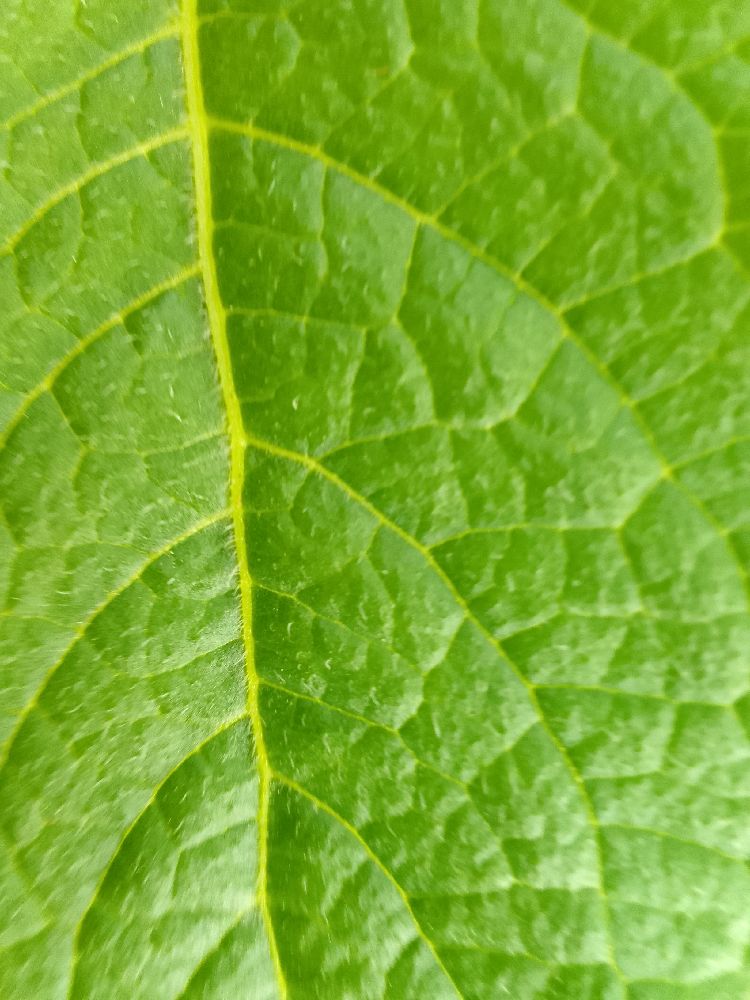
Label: Healthy